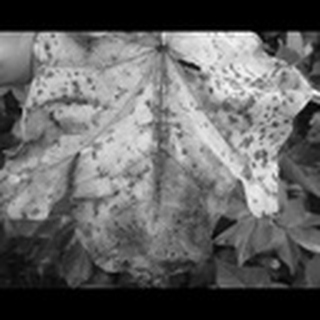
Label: cotton_bacterial_blight